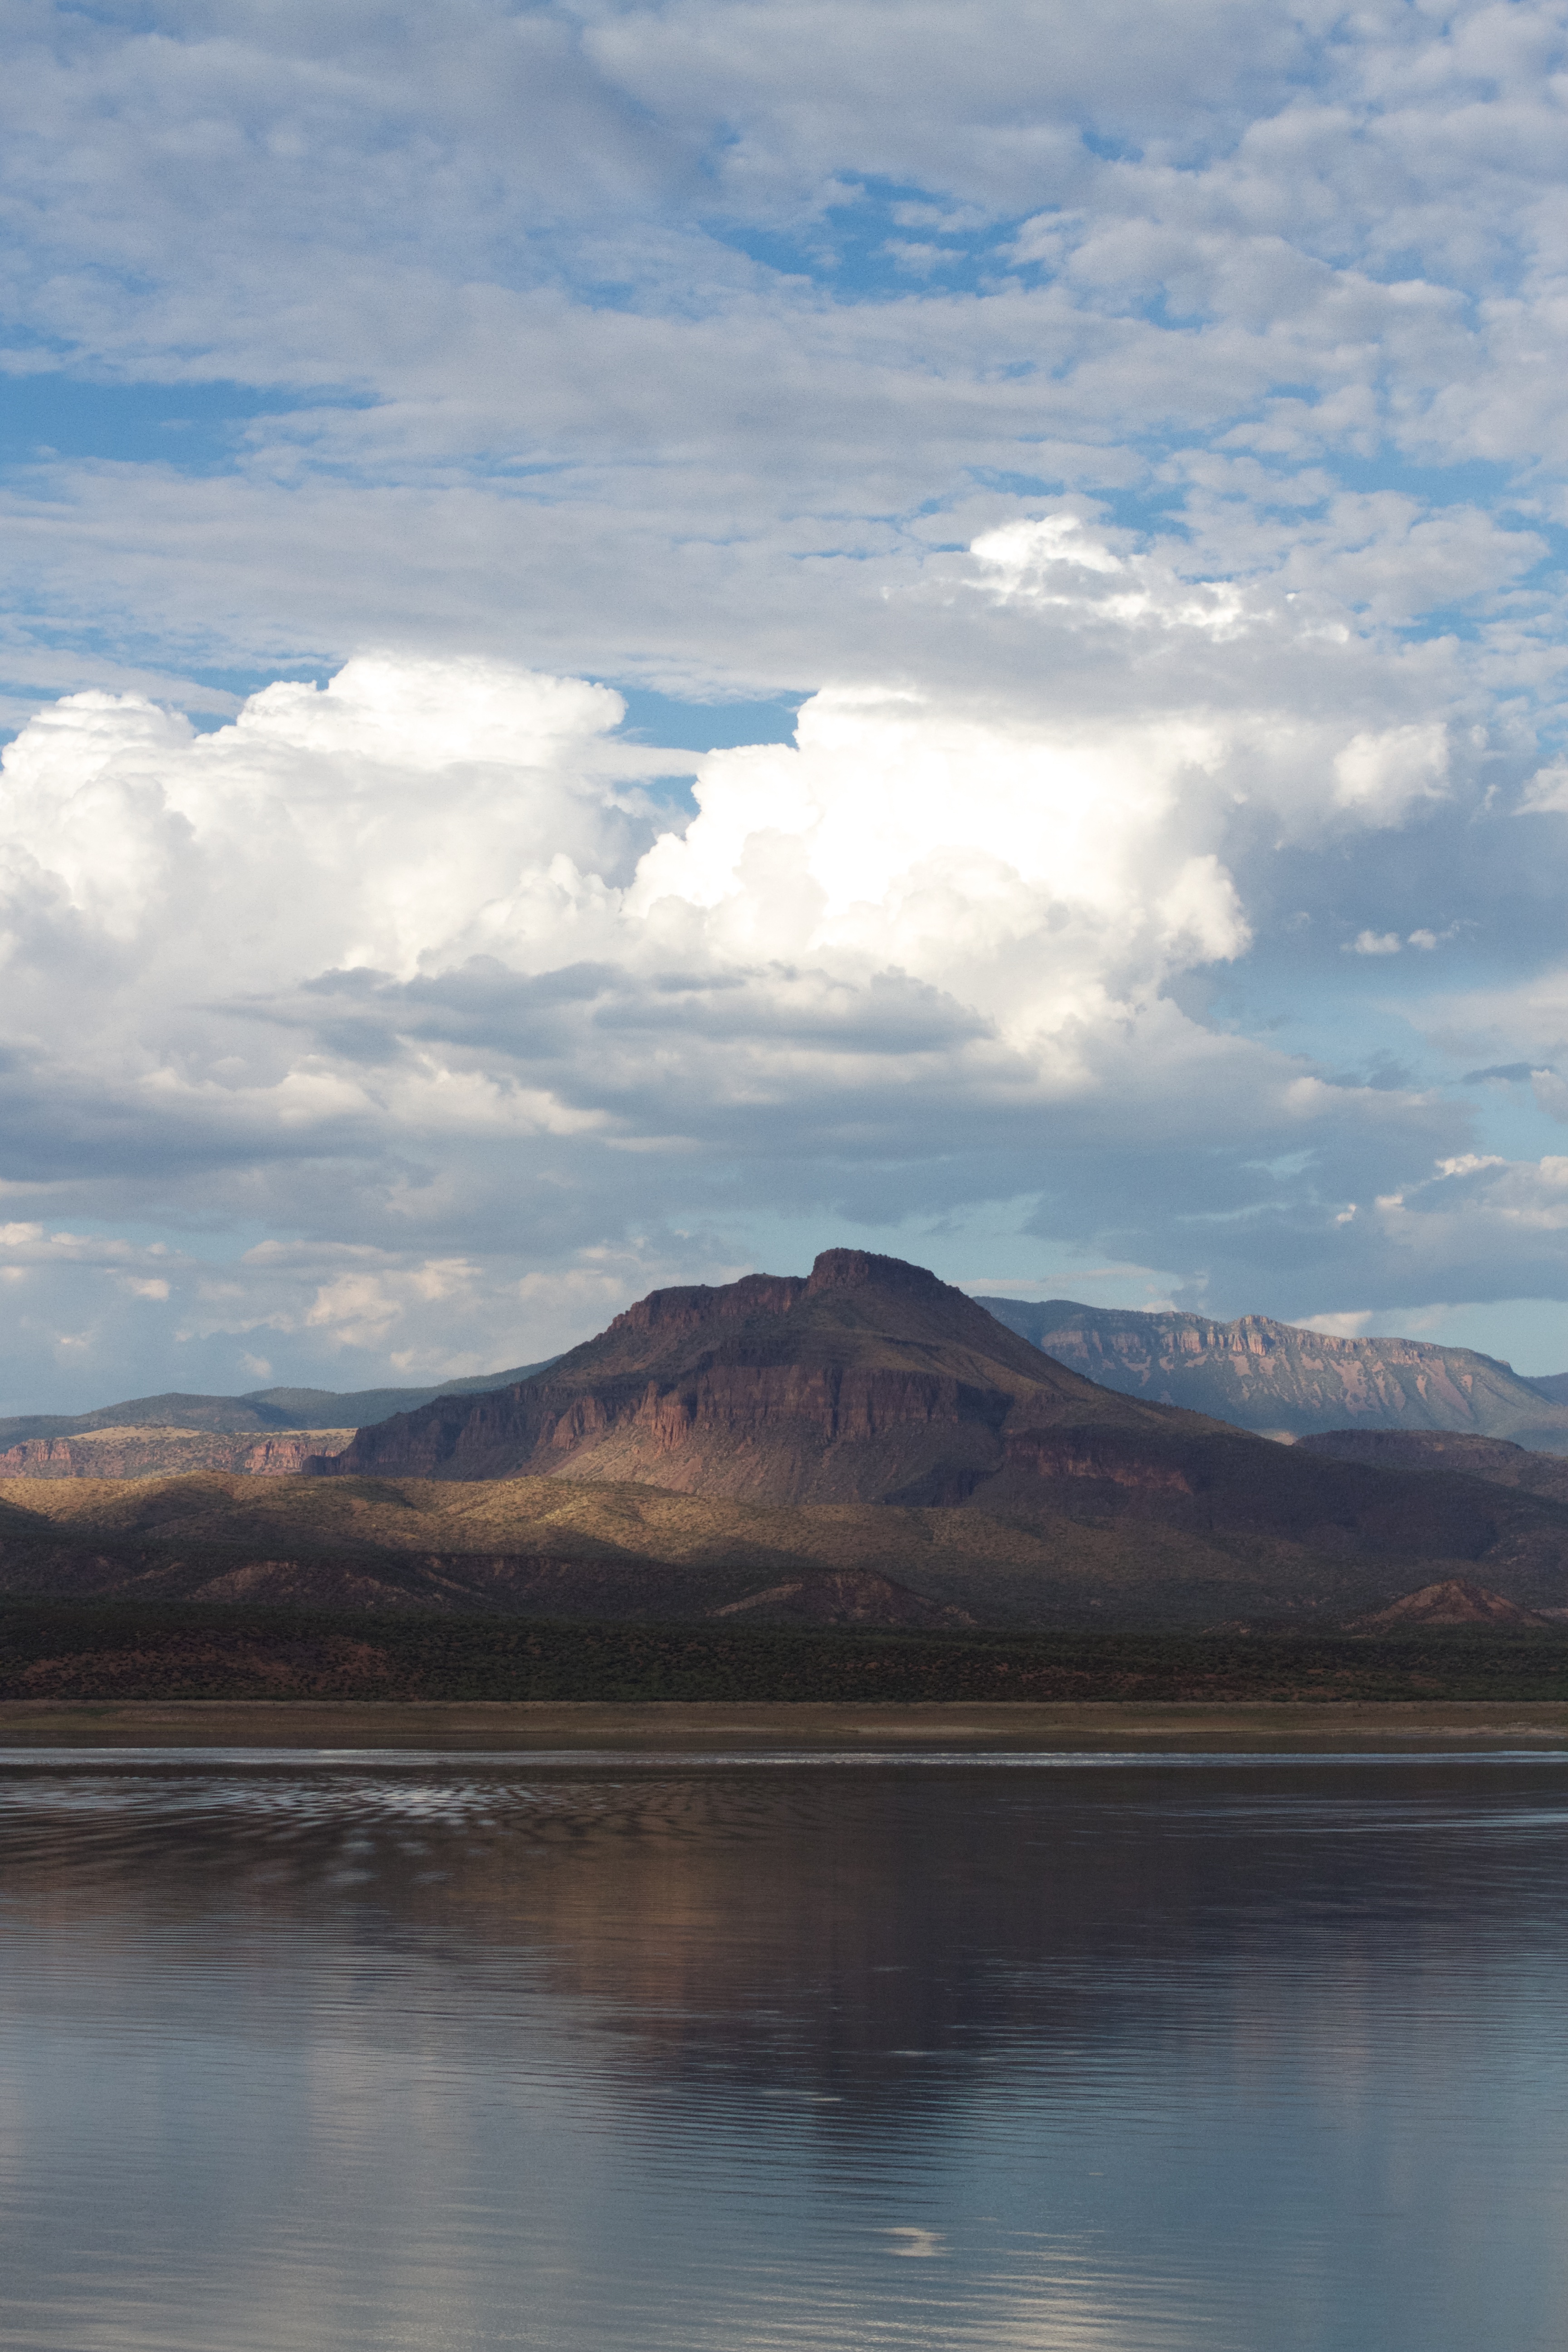
landscape, sea, water, nature, horizon, mountain, cloud, sky, morning, hill, lake, dawn, river, mountain range, dusk, reflection, reservoir, highland, body of water, loch, landform, meteorological phenomenon, geographical feature, atmospheric phenomenon, mountainous landforms